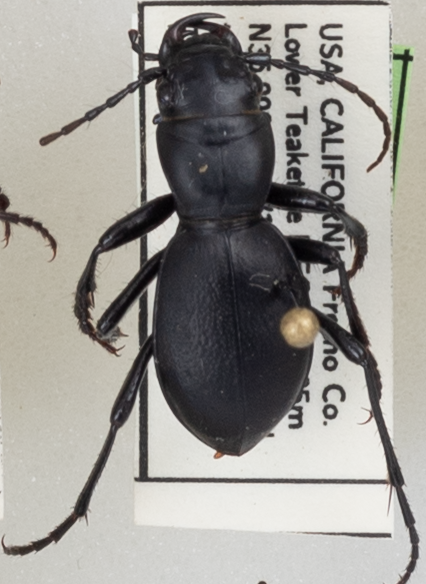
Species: Omus californicus
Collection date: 2021-06-22
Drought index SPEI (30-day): -1.594
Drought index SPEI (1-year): -2.09
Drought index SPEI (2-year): -2.09